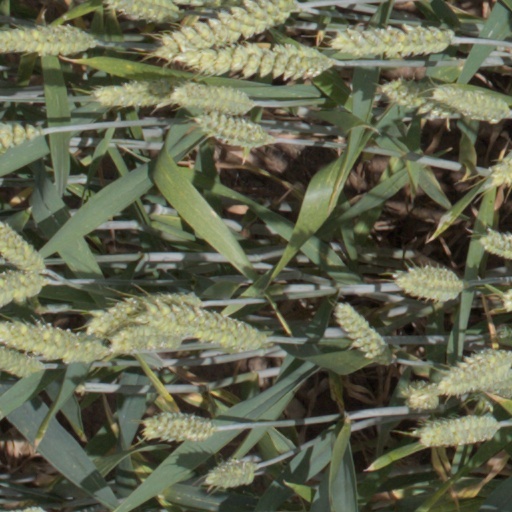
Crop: wheat